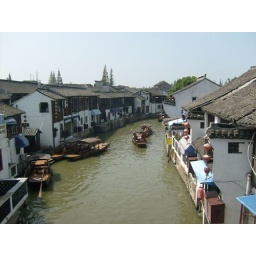
view from the bridge in water town